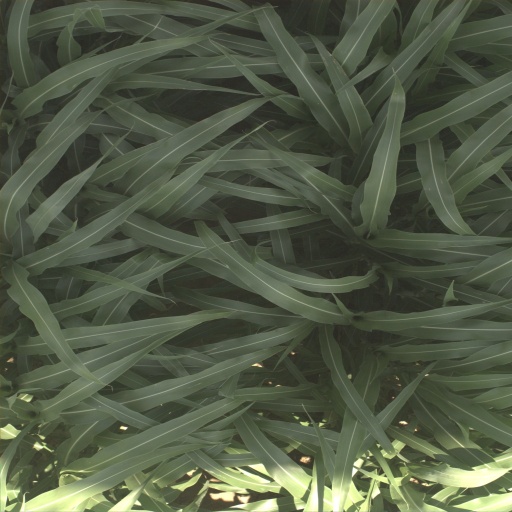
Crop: sorghum